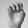
ASL letter: E